Lugasson

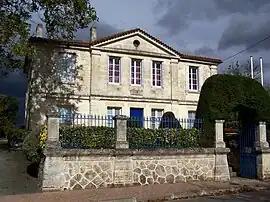
Town hall

Lugasson is a commune in the Gironde department in Nouvelle-Aquitaine in southwestern France.